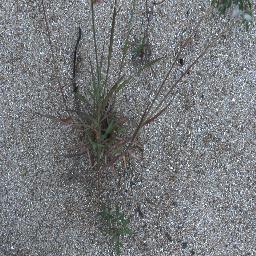
Label: negative